Onslow, Nova Scotia

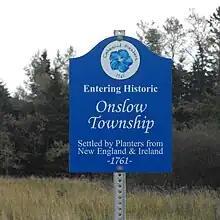
Onslow Township marker

Onslow is an unincorporated community in the Canadian province of Nova Scotia, located in central Colchester County. The community is located along the north bank of the Salmon River, opposite the town of Truro and is largely a farming area. The area was first settled by Acadians and resettled after their expulsion as Onslow Township in 1761 by Irish emigrants under Colonel McNutt. The township is believed to have been named after Arthur Onslow.